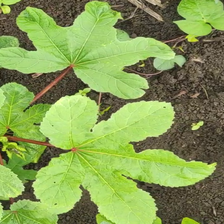
Weed species: Little_Mallow(Malva parviflora)